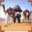
Label: camel